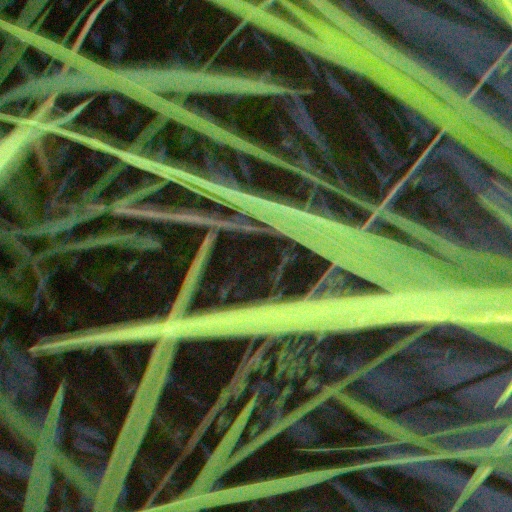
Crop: rice